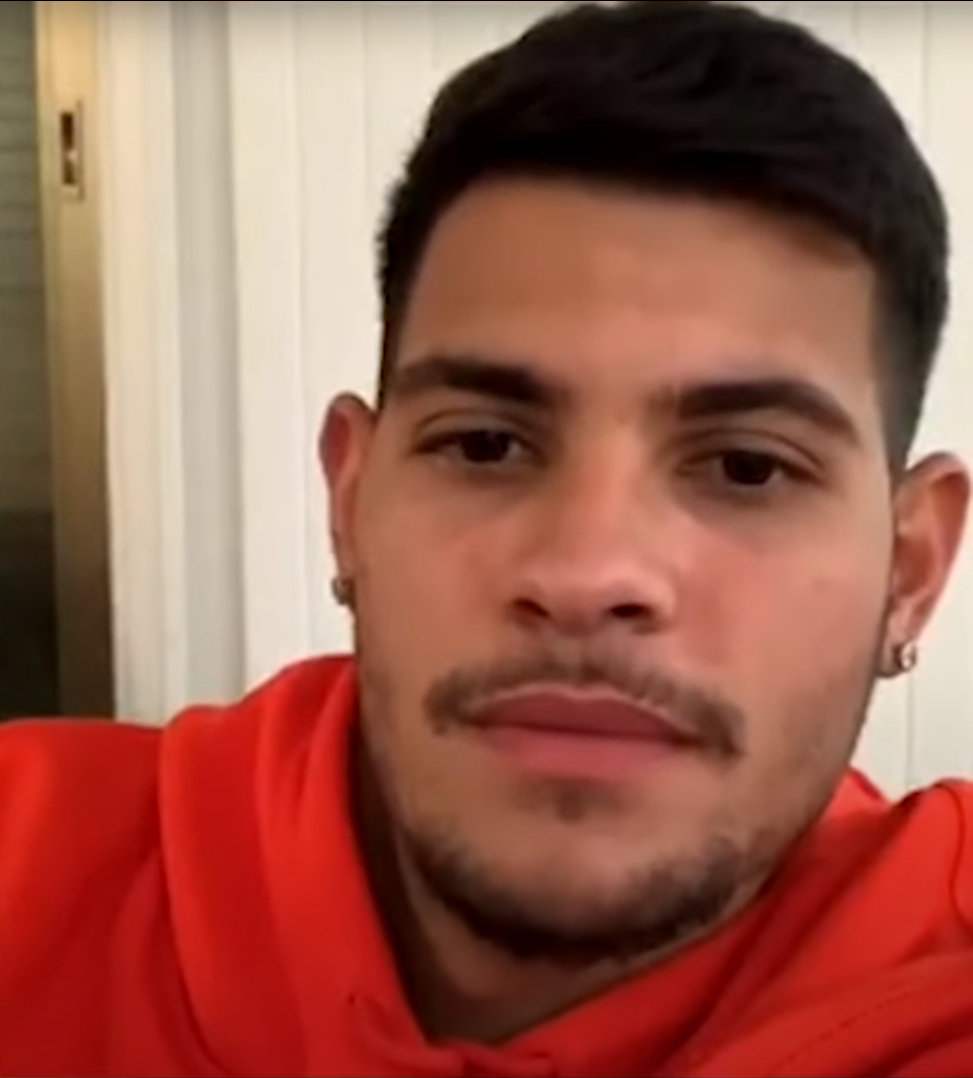
บรูนู กีมาไรส์

| name = บรูนู กีมาไรส์
| image = Brunoguimaraes.jpg
| caption = กีมาไรส์ใน ค.ศ. 2020
| fullname = บรูนู กีมาไรส์ โรดรีกิส โมรา
| birth_place = รีโอเดจาเนโร บราซิล
| height = 1.82 เมตร
| position = กองกลาง
| currentclub = สโมสรฟุตบอลนิวคาสเซิลยูไนเต็ด|นิวคาสเซิลยูไนเต็ด
| clubnumber = 39
| youthclubs1 = Audax Rio de Janeiro Esporte Clube|เอาดักส์รีอู
| youthyears2 = 2015–2017
| youthclubs2 = Grêmio Osasco Audax Esporte Clube|เอาดักส์
| years1 = 2015–2018
| clubs1 = Grêmio Osasco Audax Esporte Clube|เอาดักส์
| caps1 = 8
| goals1 = 0
| years2 = 2017–2018
| clubs2 = → Club Athletico Paranaense|อาตแลชีกูปารานาเอ็งซี (ยืม)
| caps2 = 7
| goals2 = 0
| years3 = 2018–2020
| clubs3 = Club Athletico Paranaense|อาตแลชีกูปารานาเอ็งซี
| caps3 = 66
| goals3 = 5
| years4 = 2020–2022
| clubs4 = ออแล็งปิกลียอแน|ลียง
| caps4 = 56
| goals4 = 3
| years5= 2022–
| clubs5= สโมสรฟุตบอลนิวคาสเซิลยูไนเต็ด|นิวคาสเซิลยูไนเต็ด
| caps5 = 56
| goals5 = 10
| nationalyears1 = 2019–2021
| nationalteam1 = ฟุตบอลทีมชาติบราซิลรุ่นอายุไม่เกิน 23 ปี|บราซิล อายุไม่เกิน 23 ปี
| nationalcaps1 = 18
| nationalgoals1 = 0
| nationalyears2 = 2020–
| nationalteam2 = ฟุตบอลทีมชาติบราซิล|บราซิล
| nationalcaps2 = 16
| nationalgoals2 = 1
MedalCountry|
บรูนู กีมาไรส์ โรดรีกิส โมรา (; เกิด 16 พฤศจิกายน ค.ศ. 1997) หรือรู้จักกันในชื่อ บรูนู กีมาไรส์ เป็นนักฟุตบอลชาวบราซิลที่เล่นในตำแหน่งกองกลางตัวรับให้แก่สโมสรฟุตบอลนิวคาสเซิลยูไนเต็ด|นิวคาสเซิลยูไนเต็ดในพรีเมียร์ลีกและฟุตบอลทีมชาติบราซิล|ทีมชาติบราซิล
== สโมสรอาชีพ ==
=== ช่วงแรก ===
กีมาไรส์เกิดที่ย่านImperial de São Cristóvão|เซากริสตอเวาในรีโอเดจาเนโร เขามาจากทีมเยาวชนของGrêmio Osasco Audax Esporte Clube|เอาดักส์ ต่อมาในวันที่ 9 เมษายน ค.ศ. 2015 เขาในวัย 17 ปี ได้ลงเล่นระดับอาชีพเป็นครั้งแรกในช่วงสามนาทีสุดท้ายของเกม ช่วยให้ทีมเอาชนะClube Atlético Bragantino|บรากังชีนู 2–1
กีมาไรส์มีชื่อในทีมชุดแรกในฤดูกาล 2017 หลังจากที่ทำผลงานได้ดีในการแข่งขันกอปาเซาเปาลูจีฟูชีบอลฌูนียอร์
=== อาตแลชีกูปารานาเอ็งซี ===
วันที่ 11 พฤษภาคม ค.ศ. 2017 กีมาไรส์ถูกปล่อยยืมตัวให้แก่Club Athletico Paranaense|อาตแลชีกูปารานาเอ็งซีจนถึงเดือนเมษายน ค.ศ. 2018 และมีชื่อลงทะเบียนในทีมชุดอายุไม่เกิน 23 ปี
กีมาไรส์ลงเล่นนัดแรกในกังเปโอนาตูบราซีเลย์รูแซรียีอา|แซรียีอาเมื่อวันที่ 17 มิถุนายน ค.ศ. 2017 โดยลงเล่นเป็นตัวสำรองในครึ่งหลังแทนที่Deivid Willian da Silva|เดย์วีจีในนัดที่ทีมบุกไปแพ้Atlético Clube Goianiense|อาตแลชีกูกอยยานีเย็งซี 1–0 ต่อมาในวันที่ 1 มีนาคม ค.ศ. 2018 เขาได้เซ็นสัญญาถาวรกับทีมจนถึงปี 2021
กีมาไรส์ทำประตูแรกให้แก่ทีมชุดใหญ่เมื่อวันที่ 10 มีนาคม ค.ศ. 2018 ช่วยให้ทีมเปิดบ้านเอาชนะRio Branco Sport Club|ฮิวบรังกูดูปารานา ไปได้ 7–1 ในการแข่งขันกังเปโอนาตูปารานาเอ็งซี เขาได้กลายเป็นผู้เล่นตัวหลักภายใต้การคุมทีมของTiago Nunes|ชียากู นูนิส และในวันที่ 5 กุมภาพันธ์ ค.ศ. 2019 เขาได้รับการขยายสัญญาไปจนถึงปี 2023
=== ลียง ===
วันที่ 30 มกราคม ค.ศ. 2020 กีมาไรส์ได้เซ็นสัญญากับออแล็งปิกลียอแน|ลียงในลีกเอิงด้วยสัญญา 4 ปีครึ่ง ค่าตัวที่ได้รับรายงานอยู่ที่ 20 ล้านยูโร
== เกียรติประวัติ ==
อาตแลชีกูปารานาเอ็งซี
* กอปาดูบราซิว: 2019
* กังเปโอนาตูปารานาเอ็งซี: 2018
* โกปาซูดาเมริกานา: 2018
* J.League Cup / Copa Sudamericana Championship: 2019
บราซิล อายุไม่เกิน 23 ปี
* กีฬาฟุตบอลในโอลิมปิกฤดูร้อน|โอลิมปิกฤดูร้อน: กีฬาฟุตบอลในโอลิมปิกฤดูร้อน 2020 – ทีมชาย|2020
รางวัลส่วนตัว
* ทีมยอดเยี่ยมแห่งปีของกังเปโอนาตูบราซีเลย์รูแซรียีอา: 2019
== อ้างอิง ==
== แหล่งข้อมูลอื่น ==
* Bruno Guimarães at the Newcastle United F.C. website
*
*
*
Navboxes
| title = ทีมชาติบราซิล
| bg = #FEDF00
| fg = #009B3A
| bordercolor = #002776
หมวดหมู่:บุคคลจากรีโอเดจาเนโร
หมวดหมู่:นักฟุตบอลชาวบราซิล
หมวดหมู่:นักฟุตบอลทีมชาติบราซิล
หมวดหมู่:กองกลางฟุตบอล
หมวดหมู่:ผู้เล่นในกังเปโอนาตูบราซีเลย์รูแซรียีอา
หมวดหมู่:ผู้เล่นในลีกเอิง
หมวดหมู่:ผู้เล่นออแล็งปิกลียอแน
หมวดหมู่:นักฟุตบอลในโอลิมปิกฤดูร้อน 2020
หมวดหมู่:ผู้เล่นในฟุตบอลโลก 2022
หมวดหมู่:ผู้เล่นสโมสรฟุตบอลนิวคาสเซิลยูไนเต็ด
หมวดหมู่:ผู้เล่นในพรีเมียร์ลีก
หมวดหมู่:นักกีฬาบราซิลที่ได้เหรียญทองโอลิมปิก